The Vanishing American (1955 film)

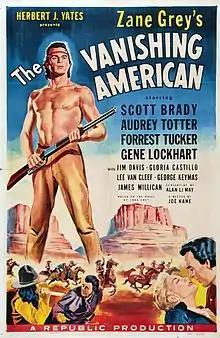
Theatrical release poster

The Vanishing American is a 1955 American Western film directed by Joseph Kane and written by Alan Le May. It is based on the 1925 novel "The Vanishing American" by Zane Grey. The film stars Scott Brady, Audrey Totter, Forrest Tucker, Gene Lockhart, Jim Davis and John Dierkes. The film was released on November 17, 1955, by Republic Pictures.